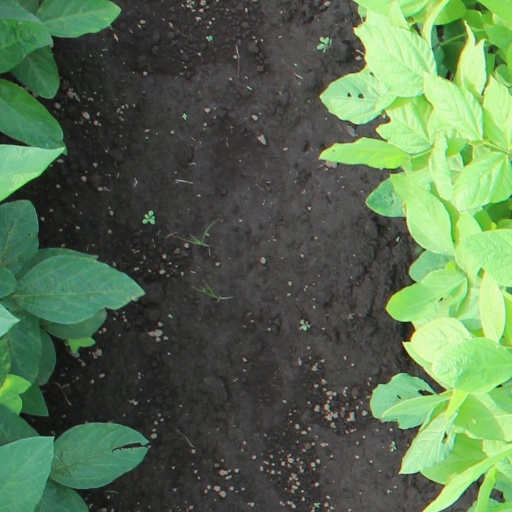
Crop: soybean